Bind rune

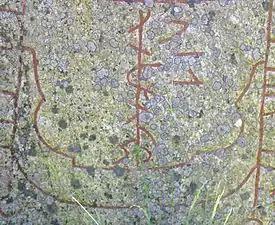
A boat whose mast is formed with the bind runes þ=r=u=t=a=ʀ= =þ=i=a=k=n, on the runestone Sö 158 at Ärsta, Södermanland, Sweden. The bind runes tell that the deceased was a strong thegn.

A bind rune or bindrune is a Migration Period Germanic ligature of two or more runes. They are extremely rare in Viking Age inscriptions, but are common in earlier (Proto-Norse) and later (medieval) inscriptions.